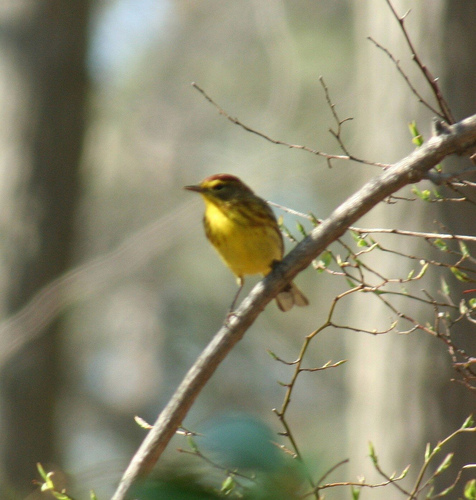
the small bird is yellow with brown markings and a pointed bill.
the bird has yellow abdomen, breast and throat with a brown crown and coverts.
small yellow and brown bird with long brown tarsus and medium brown beaka yellow bird with brown crown, speckled brown and yellow wings, and long, skinny legs.
a bird with a long pointed bill, red crown, and yellow breast.
a small yellow bird with a long and pointed beak and brown lines around head.
this bird has a red crown as well as a yellow bellythe bird has a brown head, and a short grey beak, with a yellow breast.
this bird is yellow with brown and has a long, pointy beak.
the bird has a yellow belly and a small bill.
Species: Palm Warbler